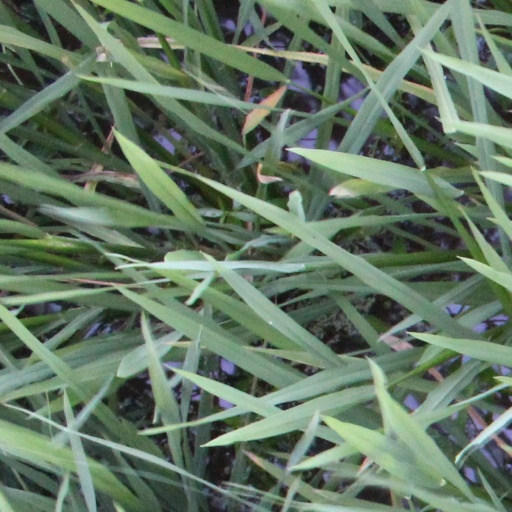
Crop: rice